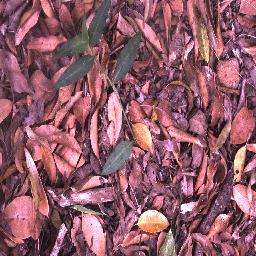
Label: negative